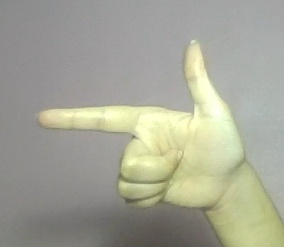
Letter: yaa